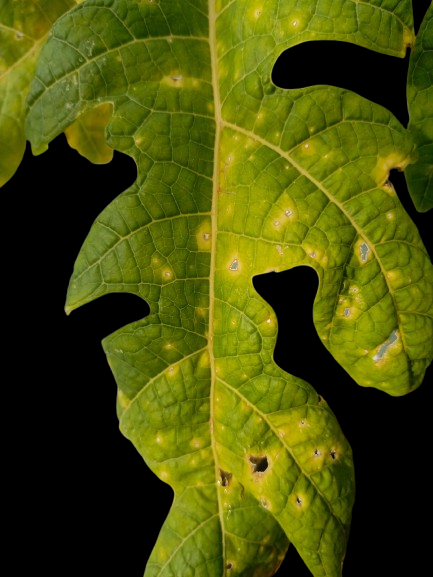
Crop: Papaya
Label: Carica_Insect_Hole